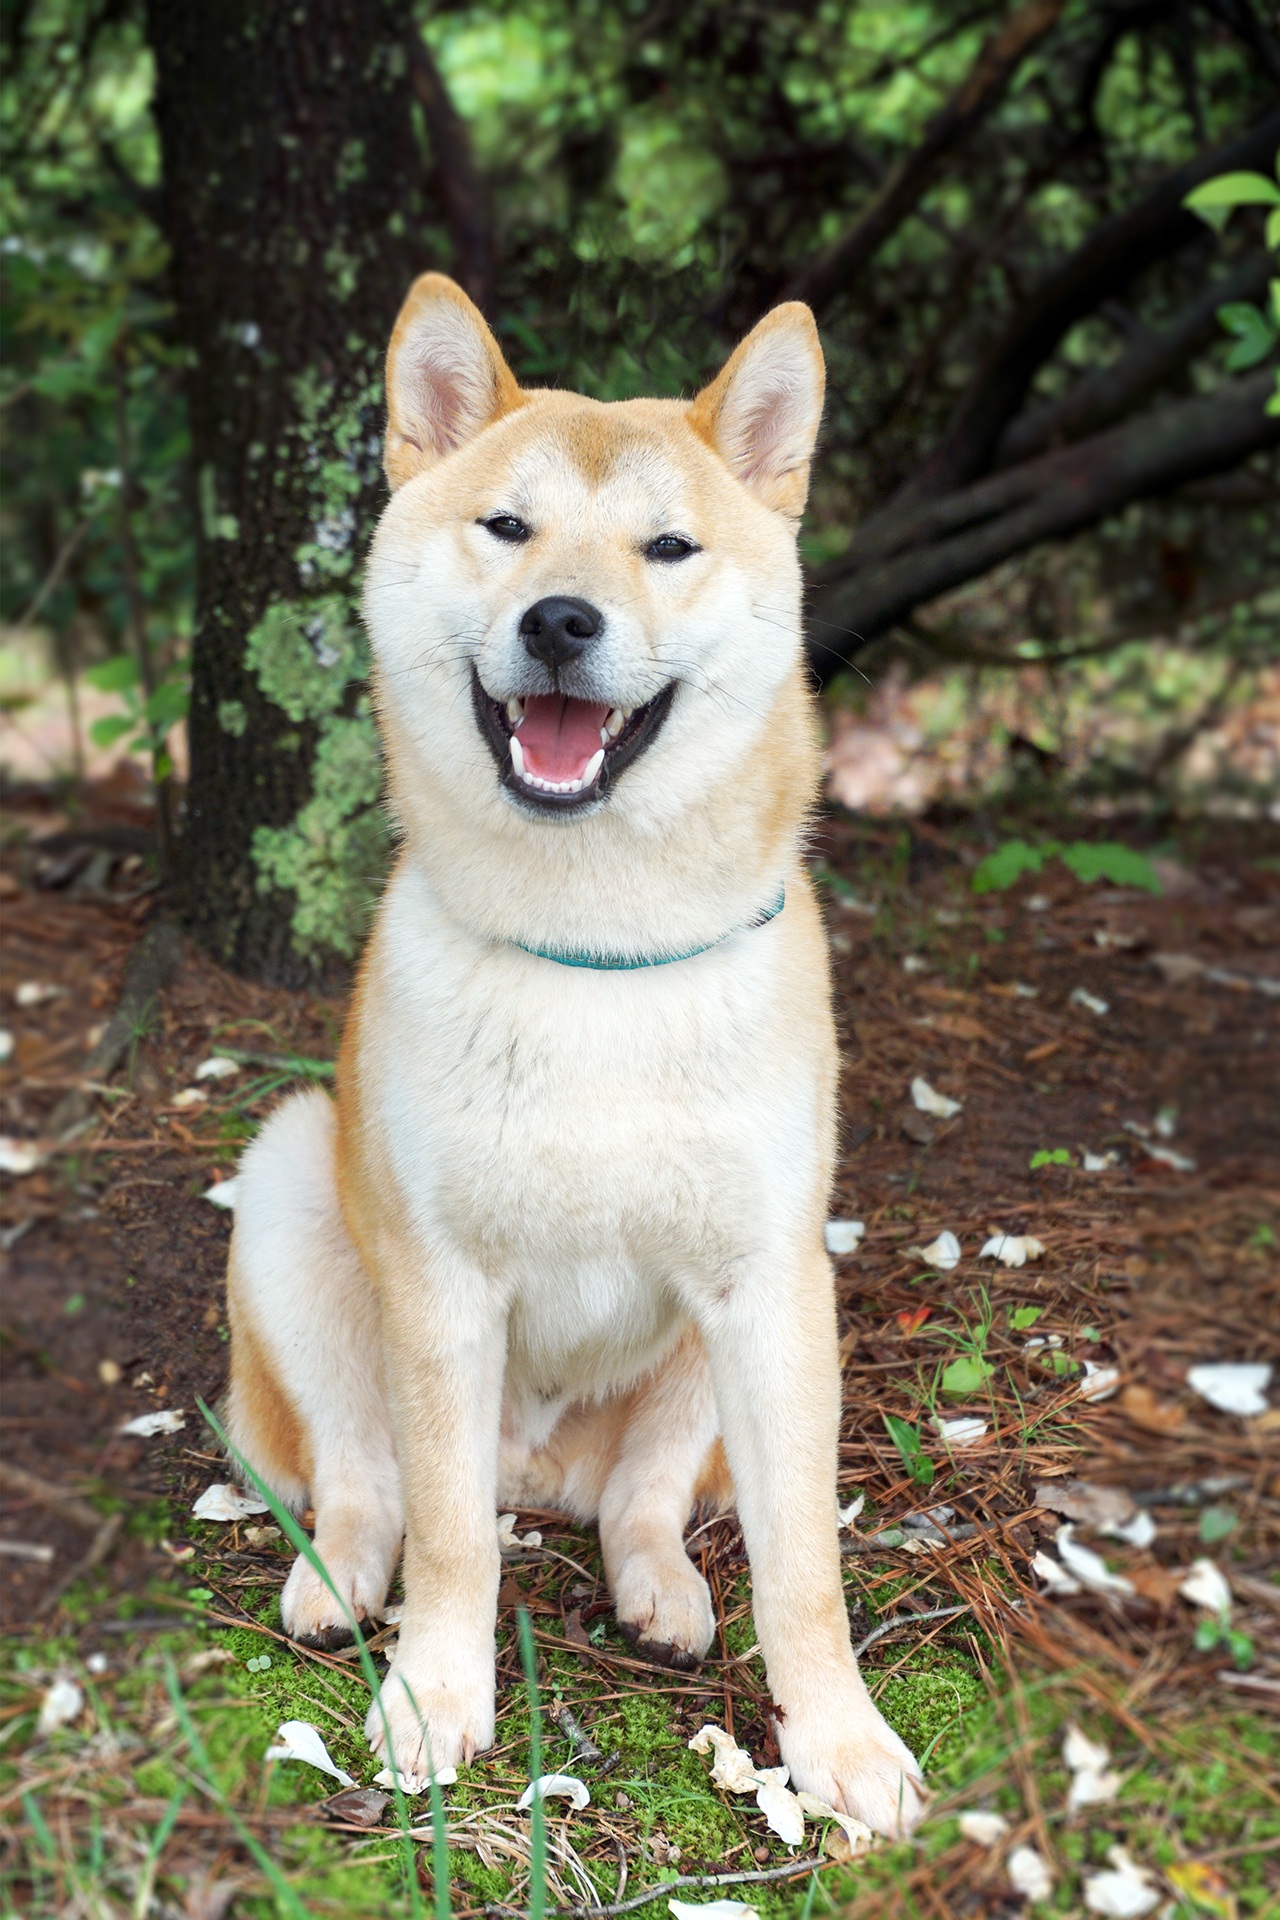
outdoor, white, dog, animal, cute, canine, pet, portrait, sitting, brown, mammal, japan, smiling, smile, laughing, one, happy, japanese, pose, vertebrate, domestic, adorable, dog breed, akita, breed, doggy, purebred, hokkaido, pedigreed, shiba inu, shiba, inu, akita inu, pure bred, korean jindo dog, shikoku, dog like mammal, saarloos wolfdog, wolfdog, czechoslovakian wolfdog, carnivoran, dog breed group, greenland dog, east siberian laika, west siberian laika, j mthund, norwegian elkhound, eurasier, finnish spitz, canaan dog, kishu, norwegian buhund, hachiko